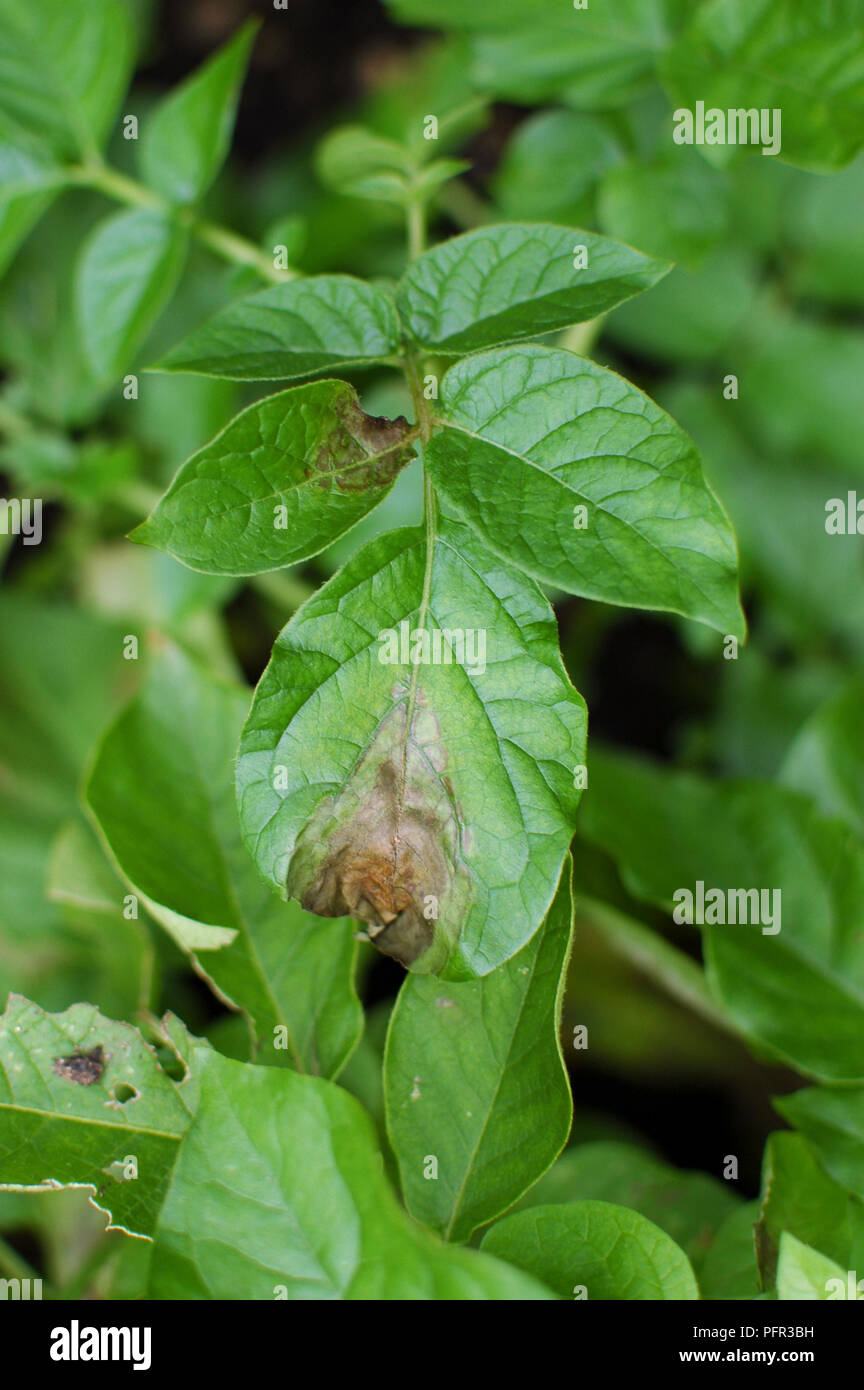
Plant: Potato
Disease: potato late blight